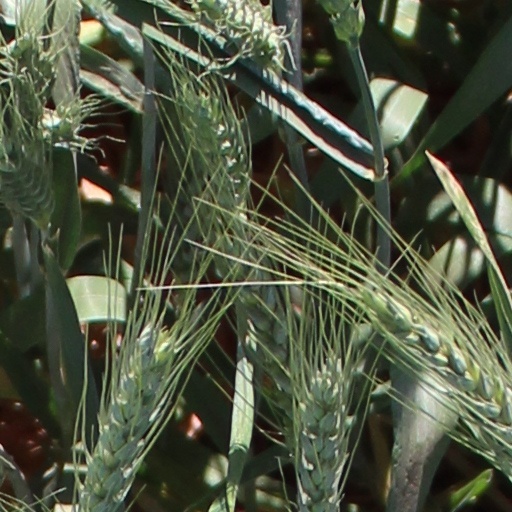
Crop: wheat